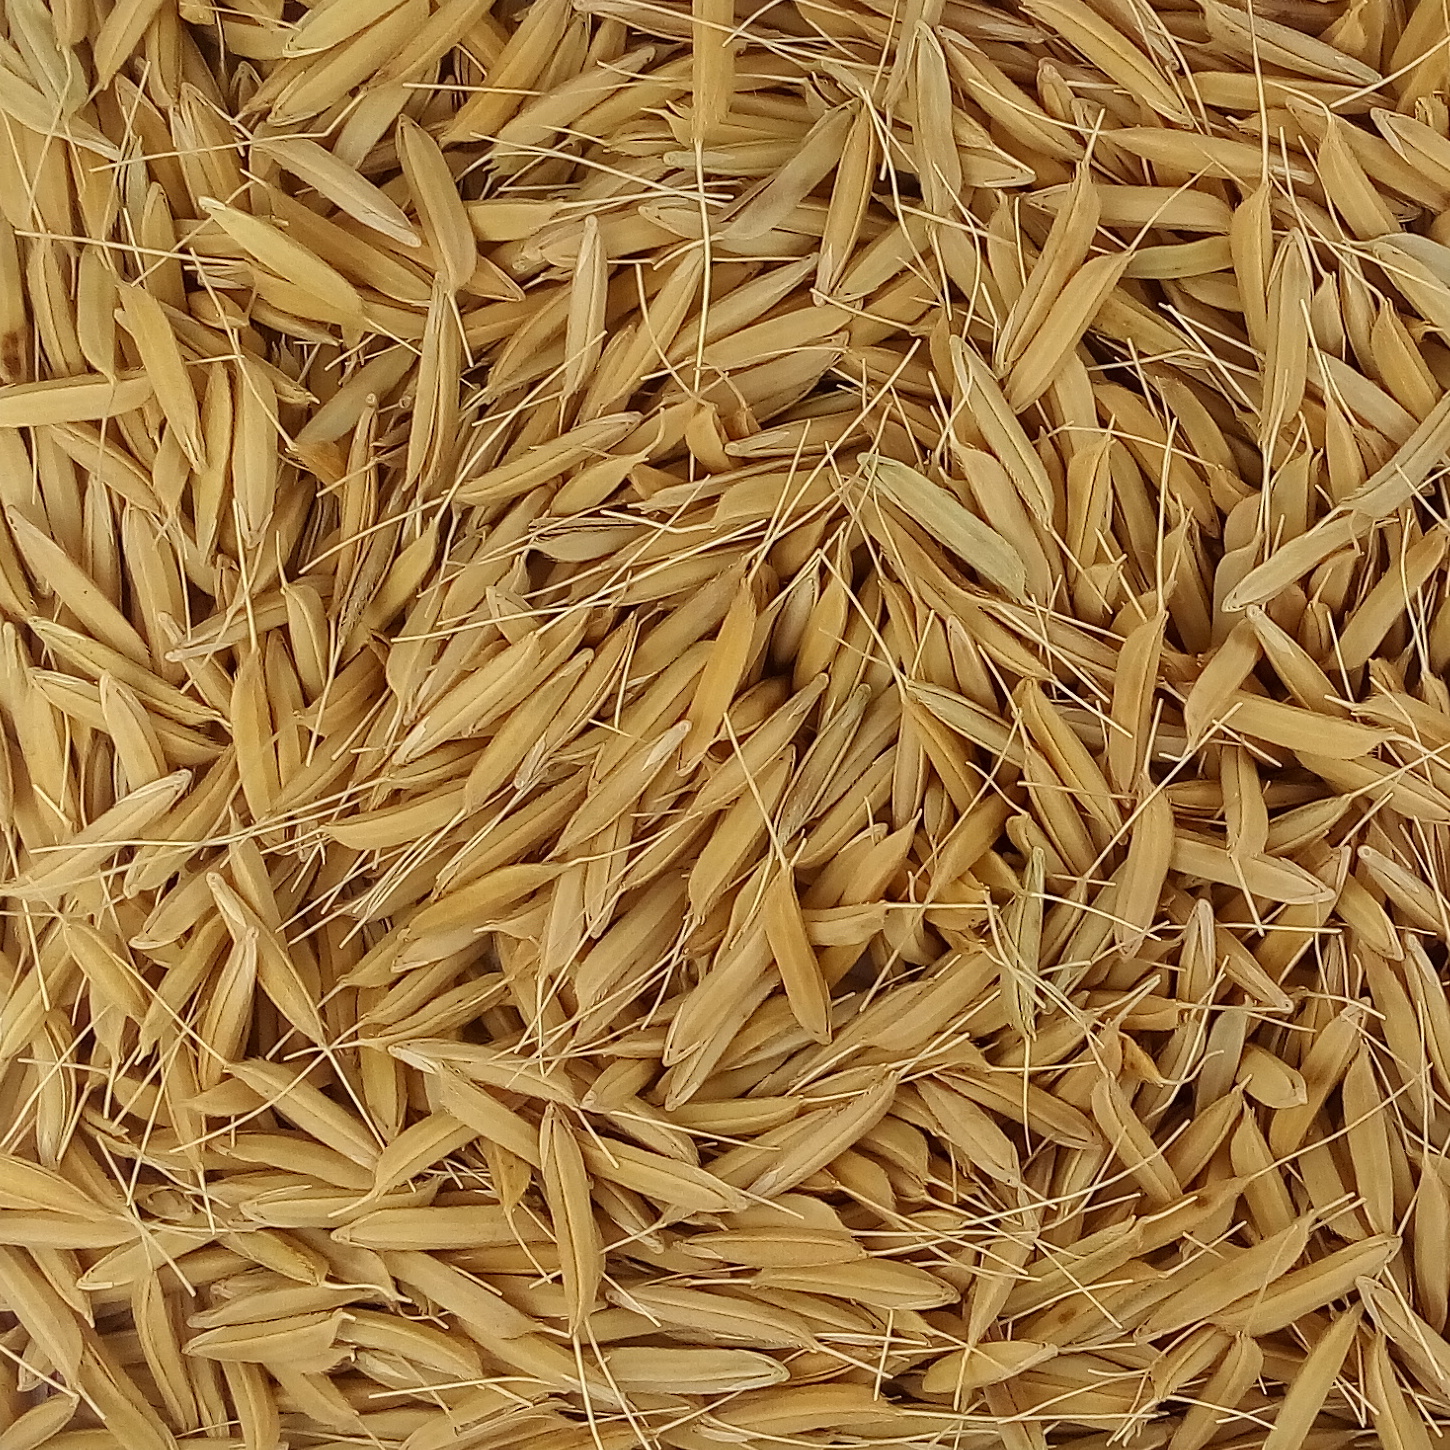
Rice seed variety: PB1